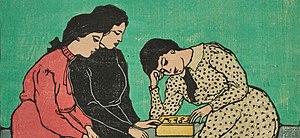
La gravure sur bois ou xylogravure, est un procédé de gravure en taille d'épargne sur un support en bois. Il s'agit peut-être de la plus ancienne technique permettant l'impression de motifs sur un support.